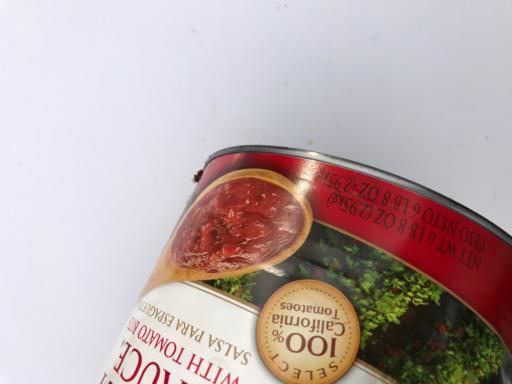
Waste category: metal